List of ships of the Royal Yugoslav Navy

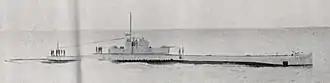
a black and white image of a submarine underway on the surface

Four former Austro-Hungarian s were transferred to the KM in 1921, but all four were discarded and broken up between 1928 and 1930.